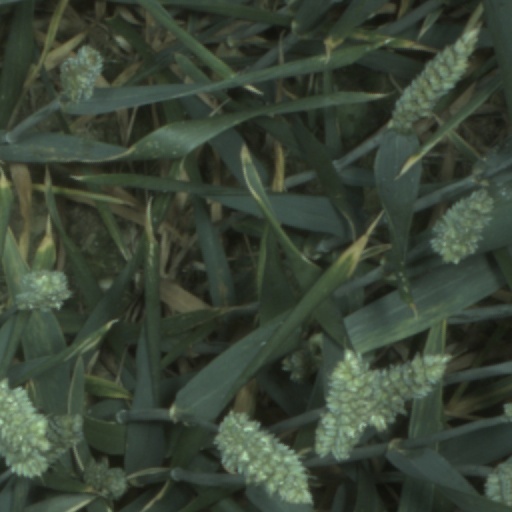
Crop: wheat